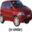
Label: automobile